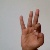
The image shows a hand gesture representing the letter 'F' in Indian Sign Language.